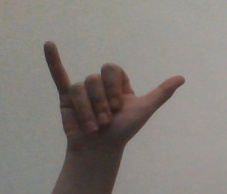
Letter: ya